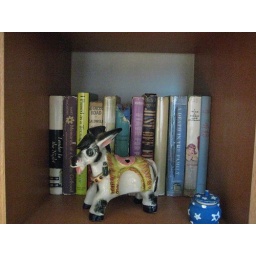
Thrifted donkey, a pot painted by Andrew, old books